Refuge du Folly

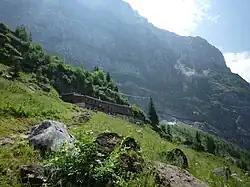
Refuge de Folly, 1558m

Refuge du Folly is a refuge in the Alps, located in Haute-Savoie department, in France. Its capacity is 72 persons. It has both private rooms and dorms.